Erotes

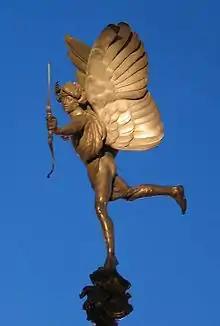
"Anteros", popularly called "Eros", by Alfred Gilbert, 1885; from the Shaftesbury Memorial in Piccadilly Circus

In Ancient Greek religion and mythology, the Erotes ("érōtes") are a collective of winged gods associated with love and sexual intercourse. They are part of Aphrodite's retinue. "Erotes" is the plural of "Eros" ("Love, Desire"), who as a singular deity has a more complex mythology.